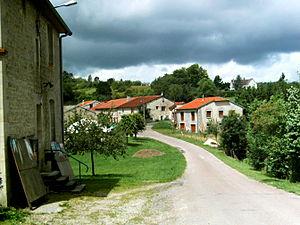
Saint-Urbain-Maconcourt est une commune française située dans le département de la Haute-Marne, en région Grand Est.